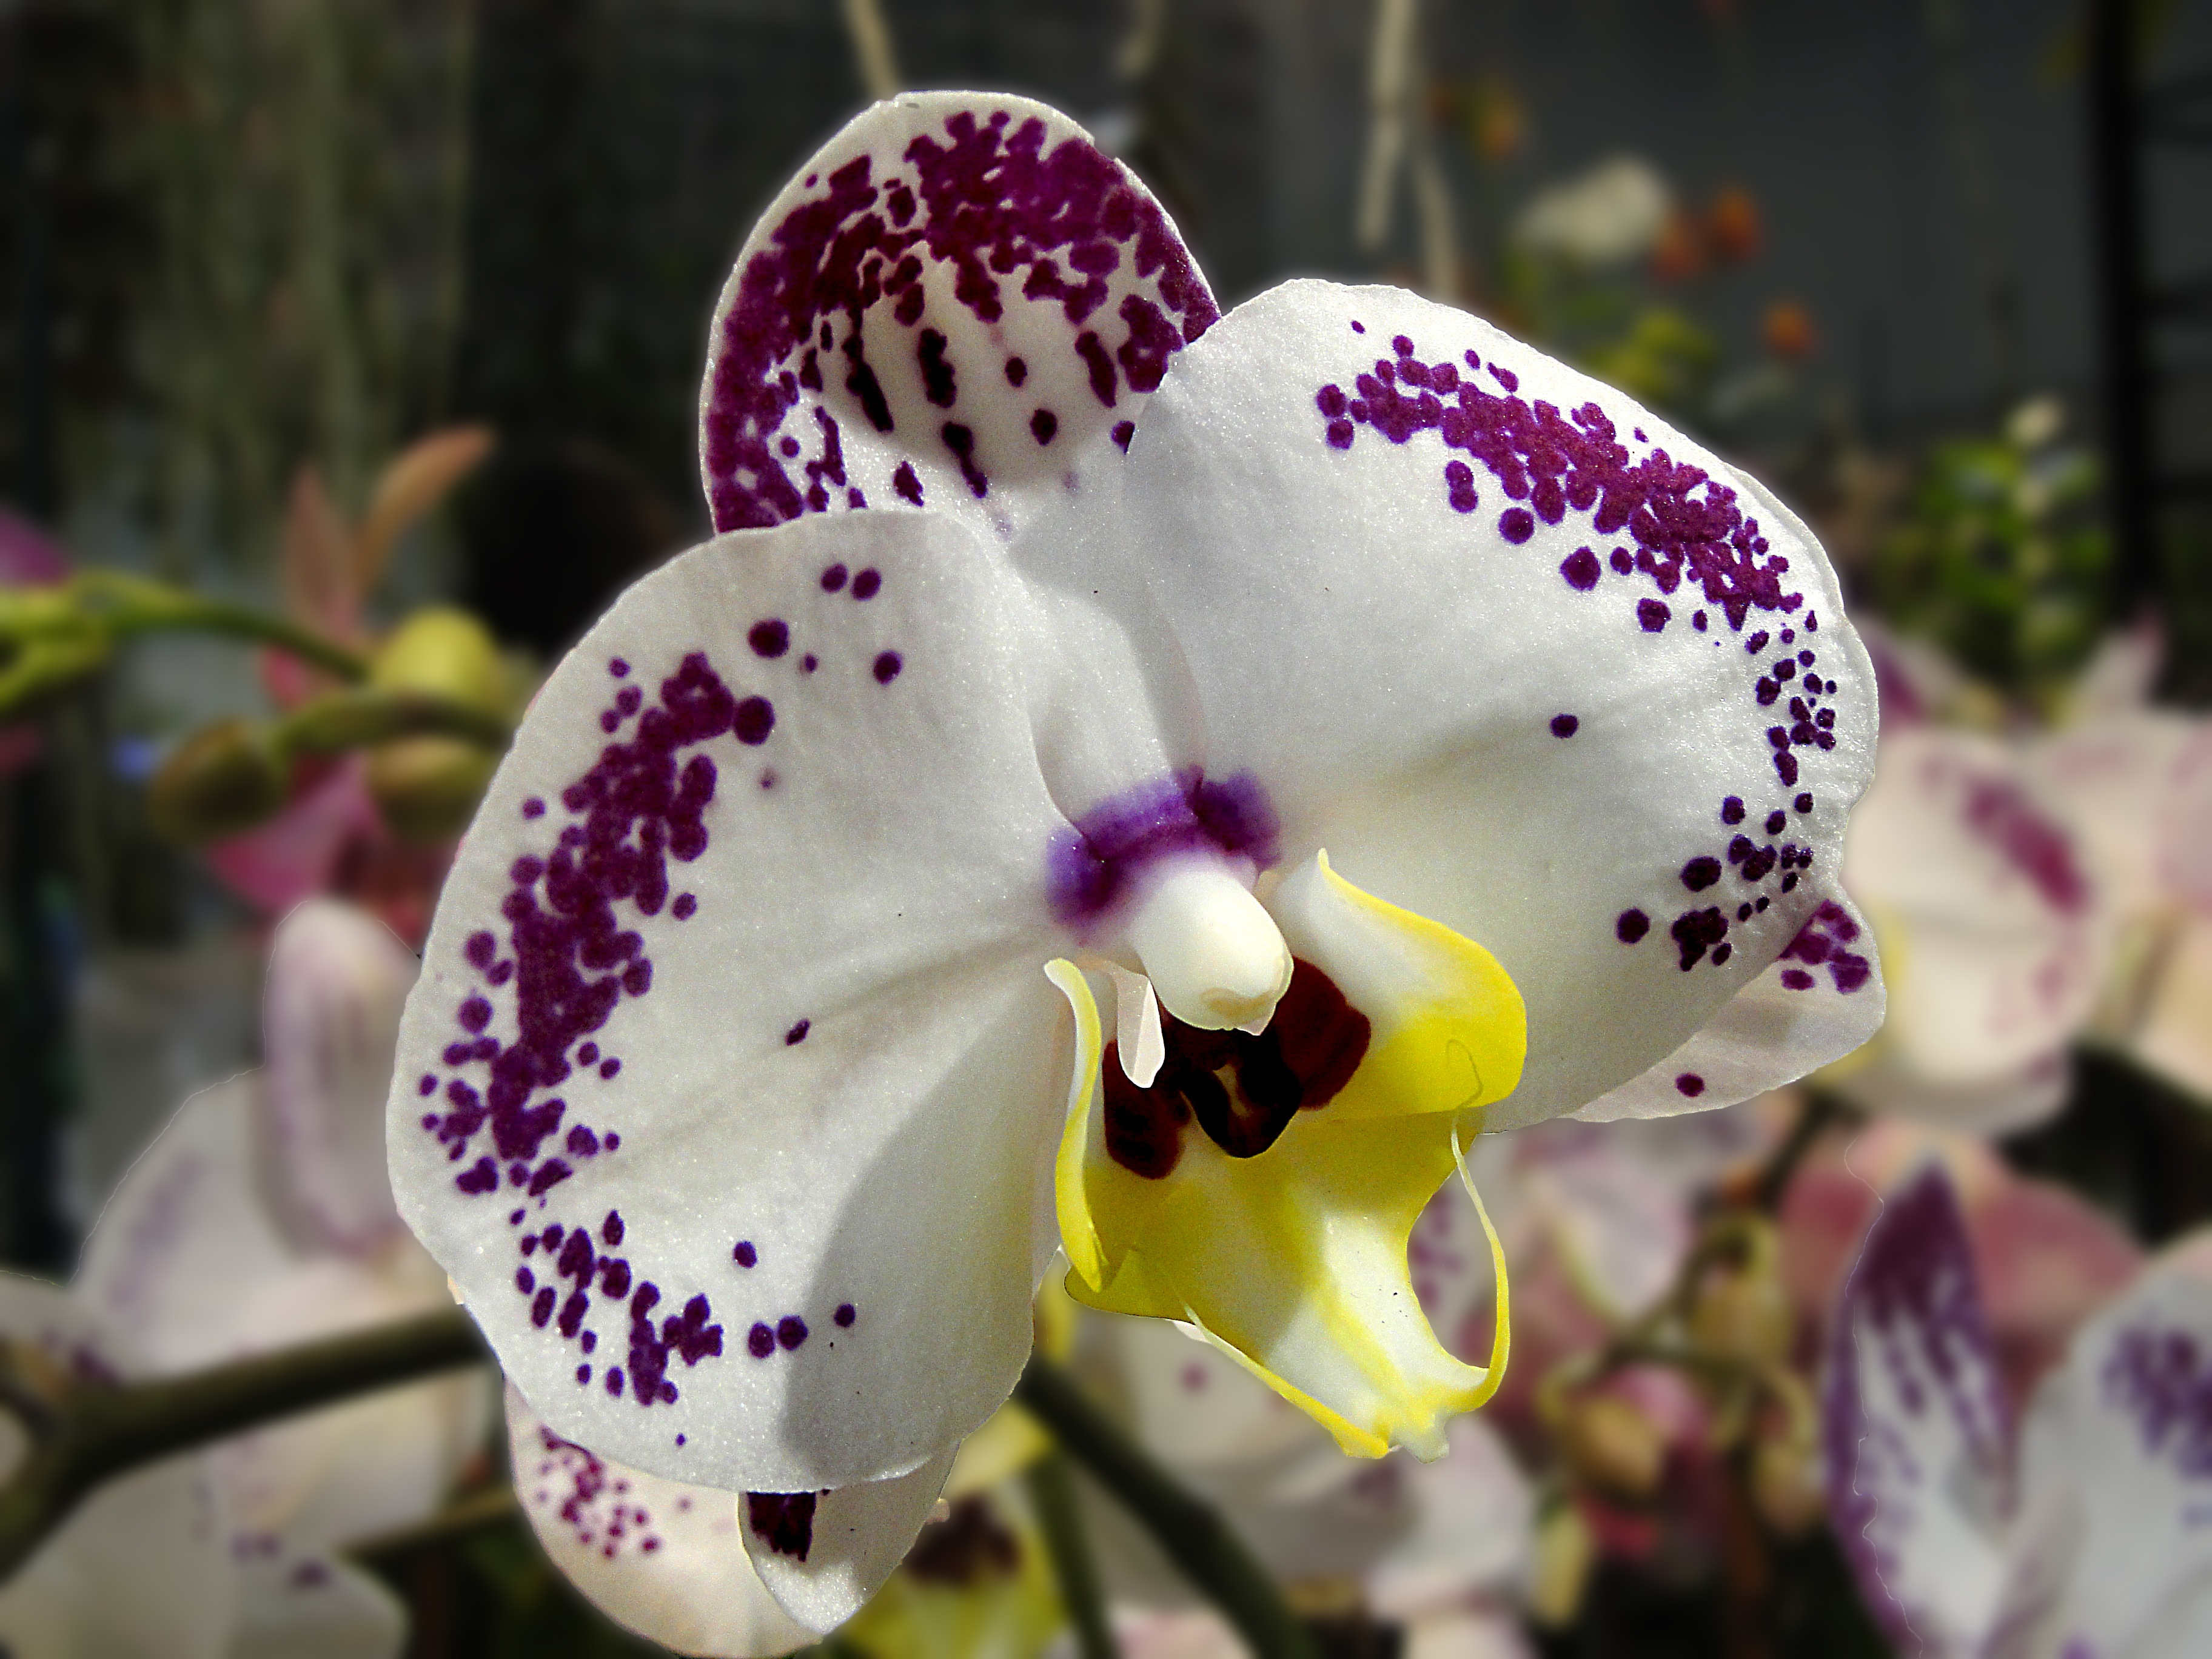
blossom, plant, white, flower, petal, macro, botany, garden, flora, orchid, close up, eye, violet, flowerpot, macro photography, flowering plant, cattleya, land plant, moth orchid, christmas orchid